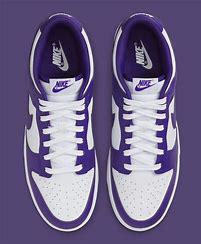
Brand: Nike
Model: Court